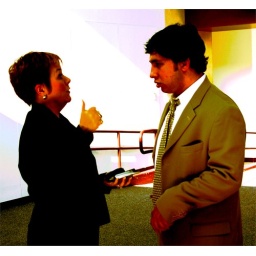
red in the face